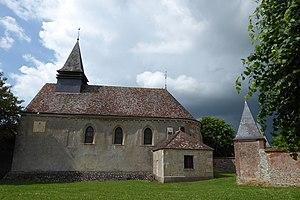
église Notre-Dame, Villars, Eure-et-Loir, France.
Villars est une commune française située dans le département d'Eure-et-Loir en région Centre-Val de Loire.